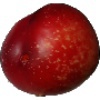
Label: Nectarine 1